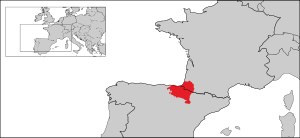
Baskisk
Kort over udbredelsen af baskisk.
Baskisk er et isoleret sprog, talt af omkring 690.000 personer i Baskerland, en spansk-fransk grænseregion ved atlanterhavskysten; men mange baskisktalende bor i andre dele af Europa og i USA, og det totale antal er omkring 800.000.